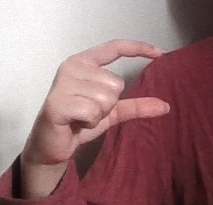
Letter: dal